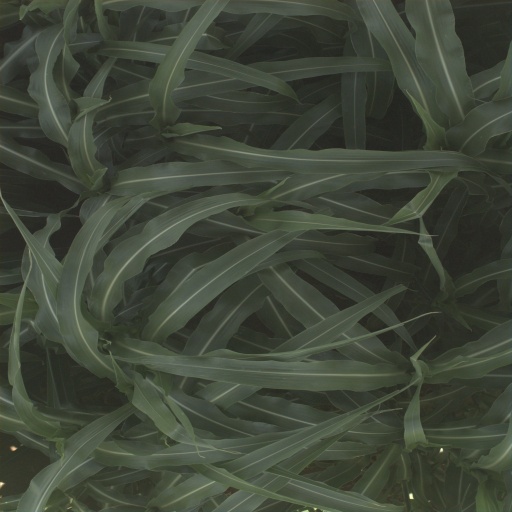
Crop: sorghum